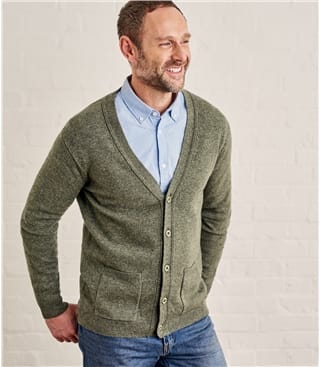
Gender: men